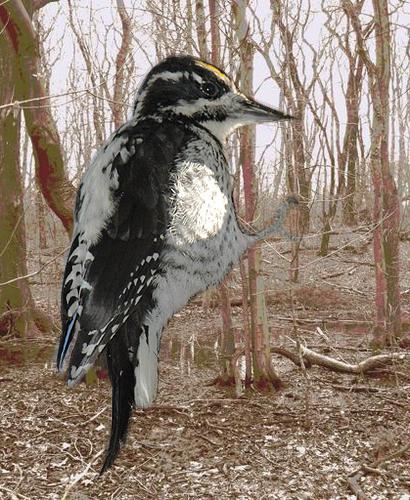
Bird species: American_Three_toed_Woodpecker
Bird type: landbird
Background: land